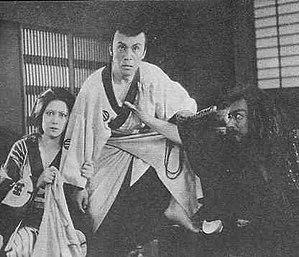
Daisuke Itō, né le 12 octobre 1898 et mort le 19 juillet 1981, est un réalisateur et scénariste japonais qui a joué un rôle déterminant dans le développement des formes modernes jidai-geki et chanbara du cinéma japonais.
Eiji Takagi, né le 28 décembre 1896 à Kobe et mort le 14 décembre 1943 à Chōfu machi, est un acteur japonais.